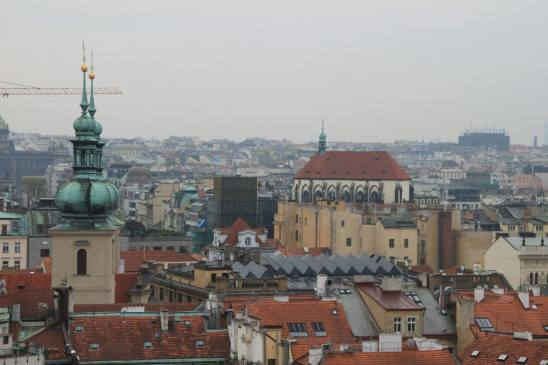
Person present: No